Coeur d'Alene City Hall

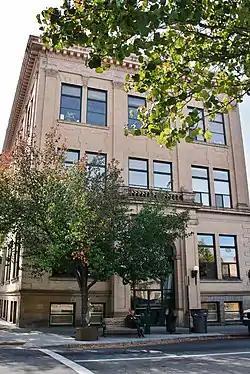
The building in 2014

The Coeur d'Alene City Hall is a historic building in Coeur d'Alene, Idaho. It was built in 1908, and designed in the Renaissance Revival style by architect George Williams. It served as the de facto courthouse until the construction of the Kootenai County Courthouse in 1926, and it later housed the offices of city officials, police officers and firefighters. It has been listed on the National Register of Historic Places since August 3, 1979.